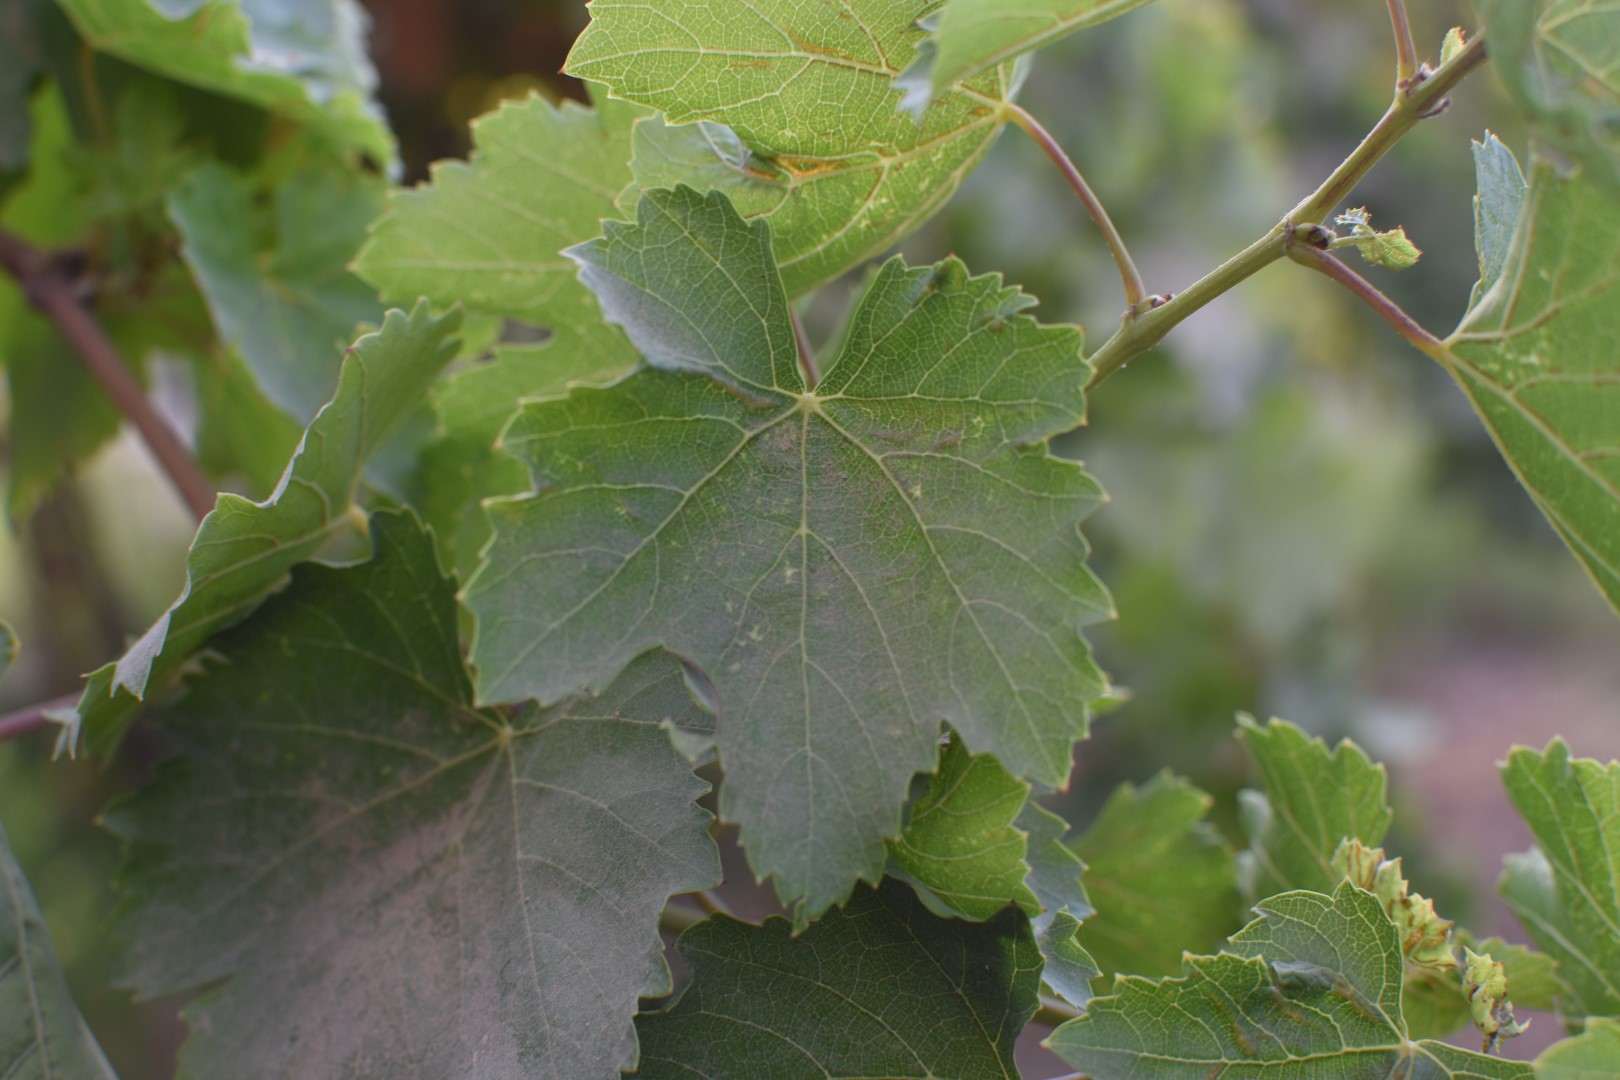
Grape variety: Thompson Seedless